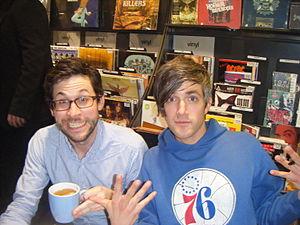
We Are Scientists est un groupe de rock indépendant américain, originaire de San Diego, en Californie. Il est formé en 2000 et basé actuellement à Brooklyn. Après plusieurs EP auto-produits, ils sortent fin 2005 leur premier album chez une major, Virgin Records. Le groupe est composé de Keith Murray, de Chris Cain et dernièrement, de Andy Burrows.